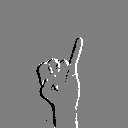
ASL letter: i